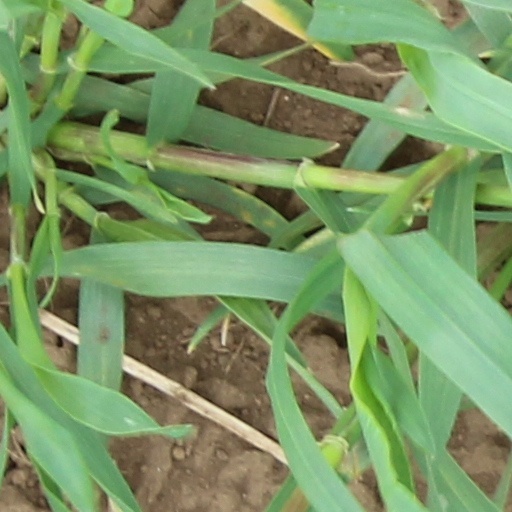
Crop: wheat